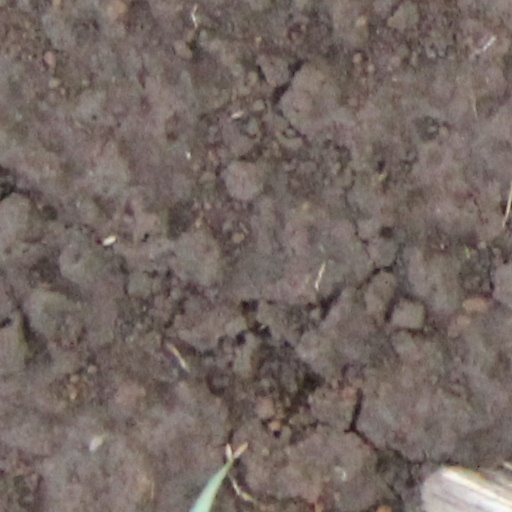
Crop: wheat